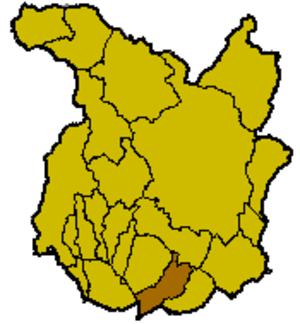
Localisation de la commune de Larciano à l'intérieur de la province de Pistoia.
Larciano est une commune de la province de Pistoia dans la région Toscane en Italie.